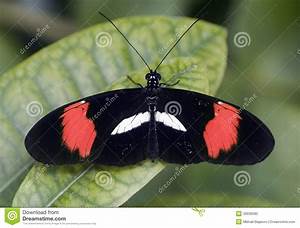
Label: farfalla